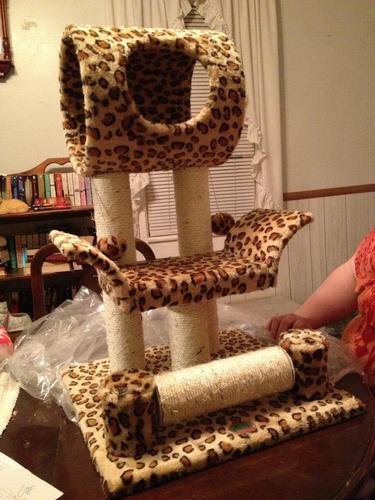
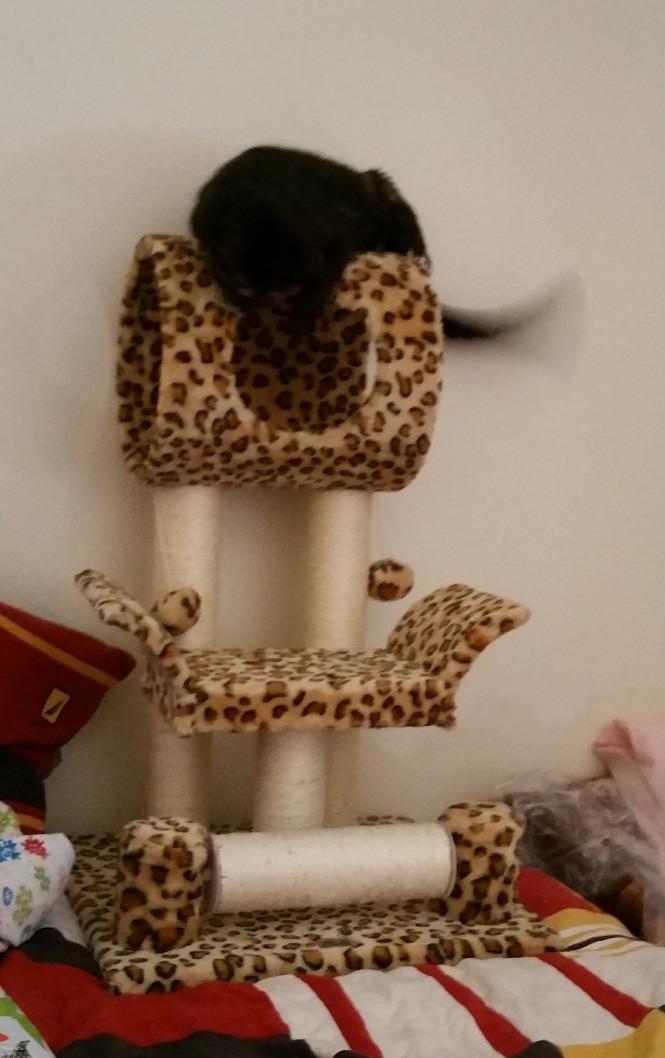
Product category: items_cat tree
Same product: yes